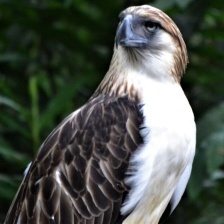
Species: PHILIPPINE EAGLE
Scientific name: PITHECOPHAGA JEFFERYI